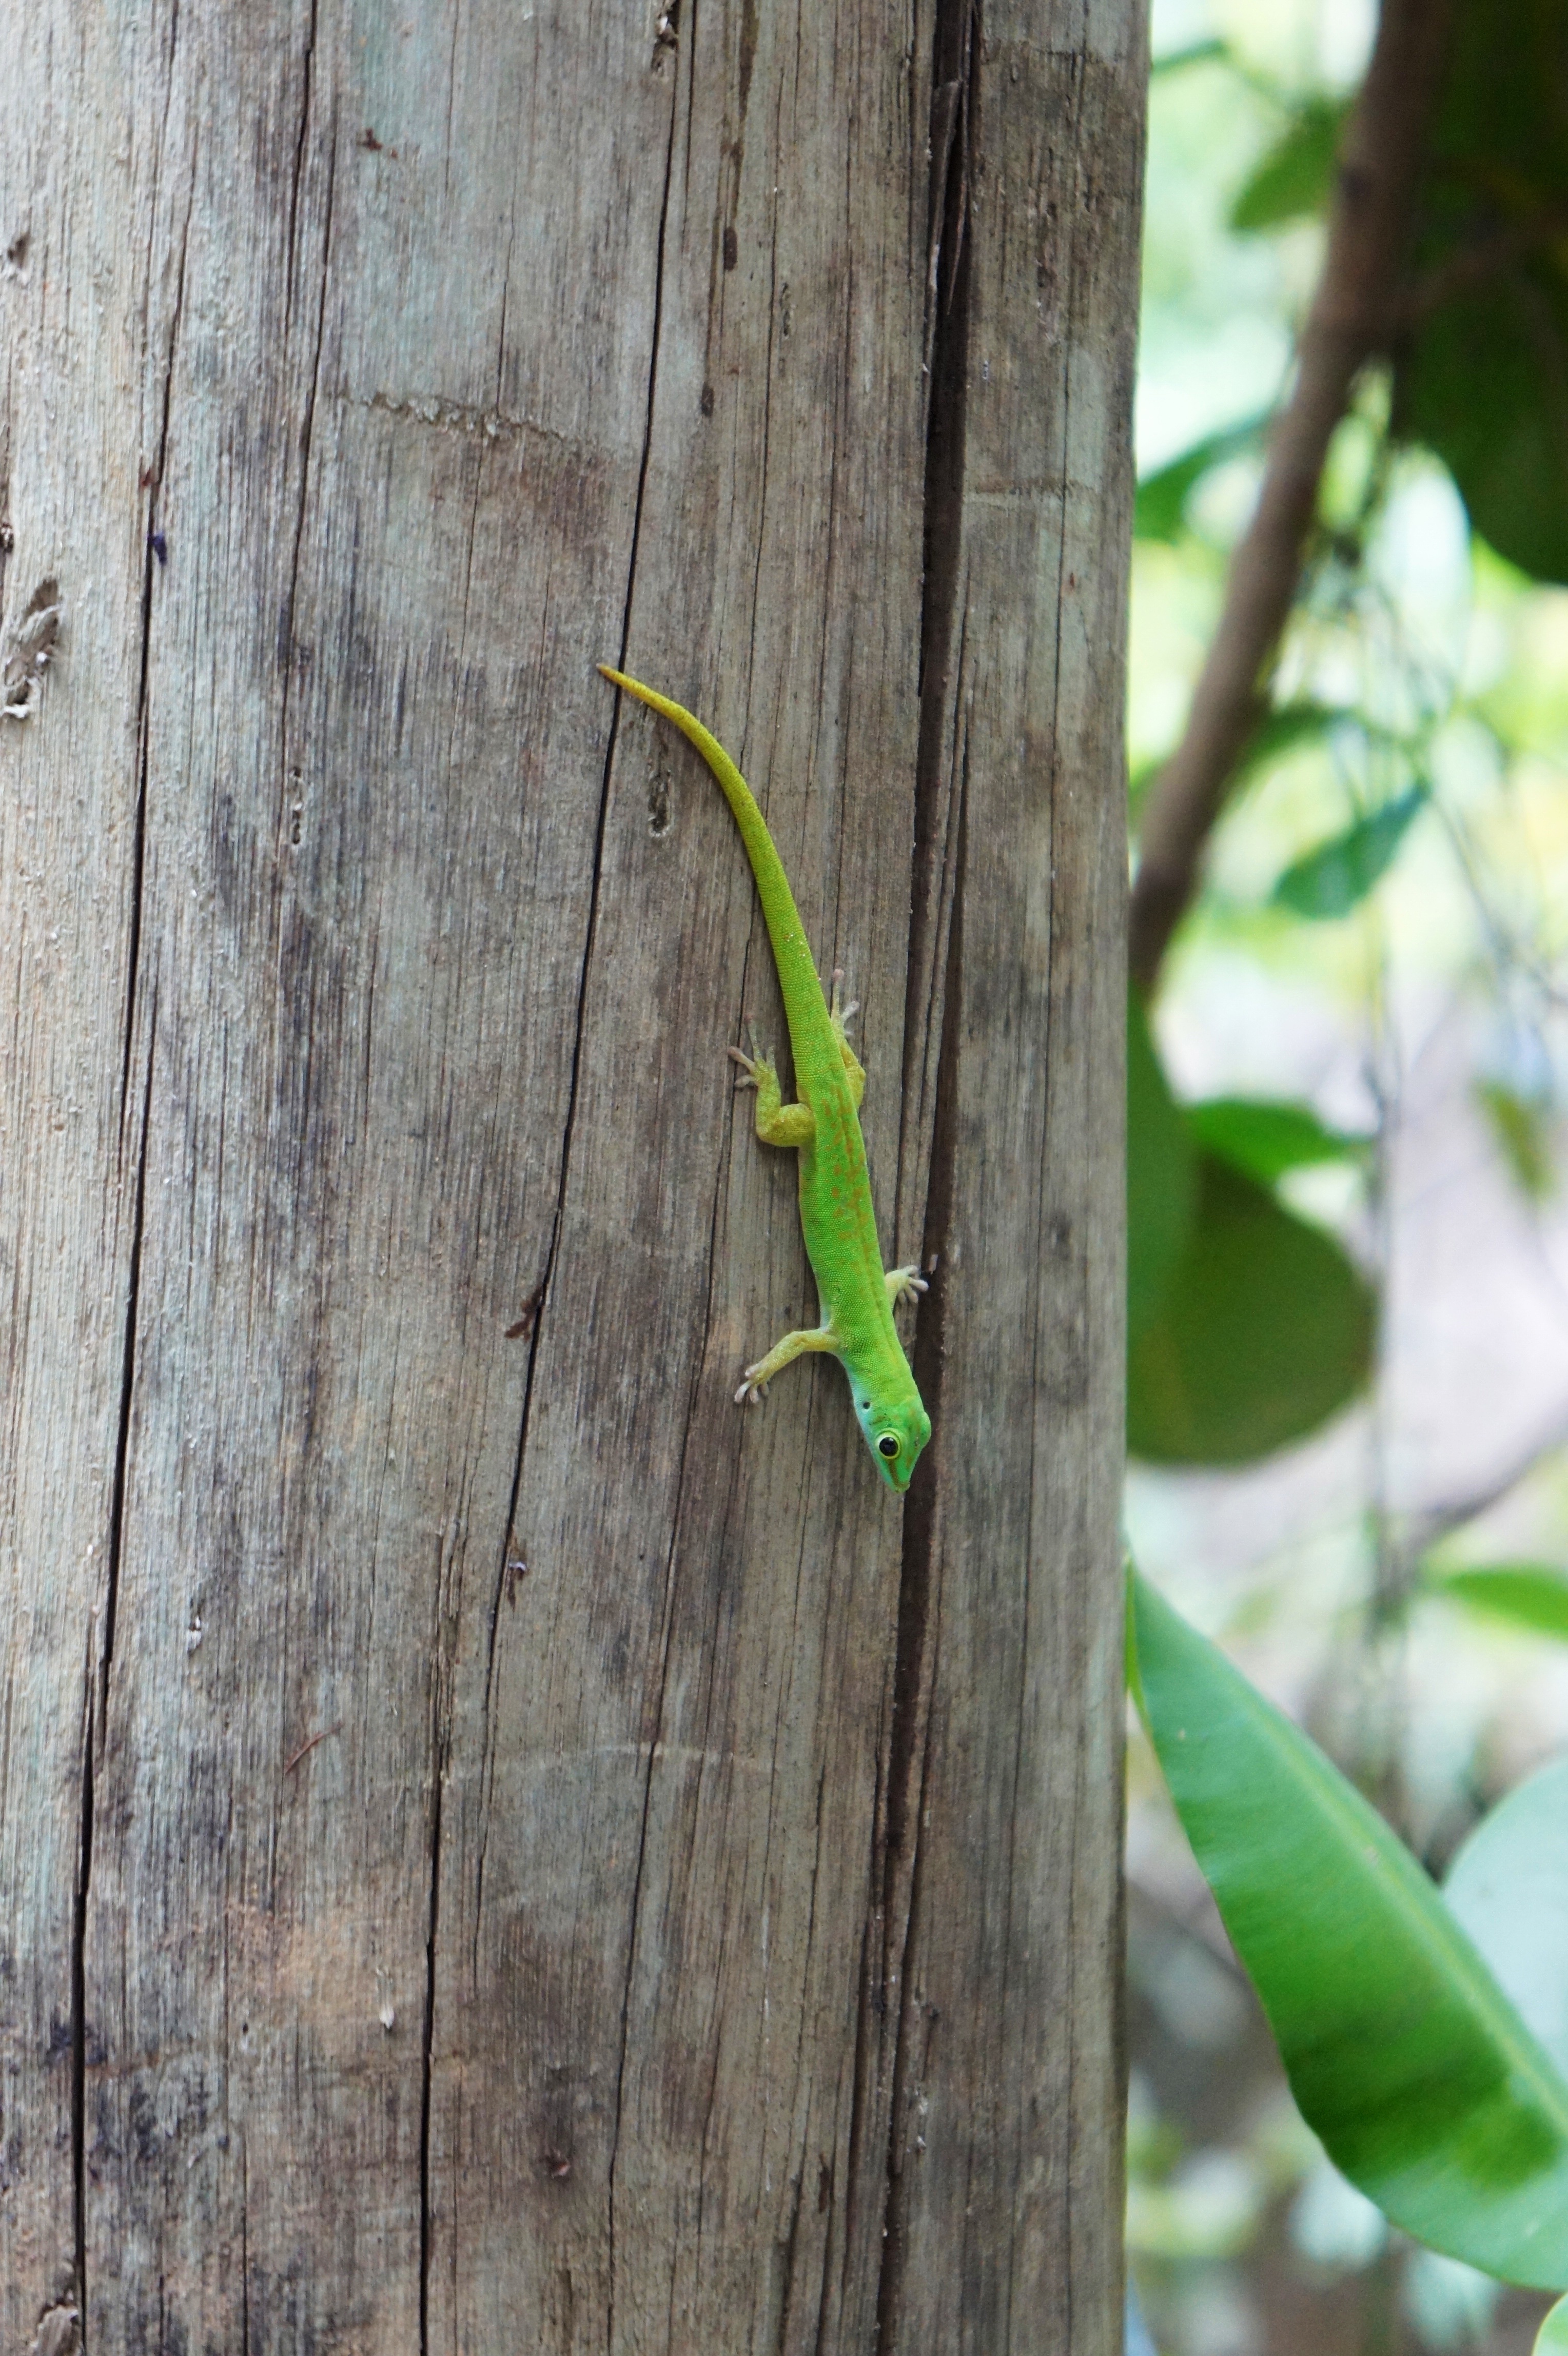
tree, branch, cactus, plant, leaf, trunk, green, tropical, insect, reptile, flora, fauna, lizard, invertebrate, twig, close up, leaves, caribbean, agave, tropics, aloe vera, plant stem